Barbershop quartet

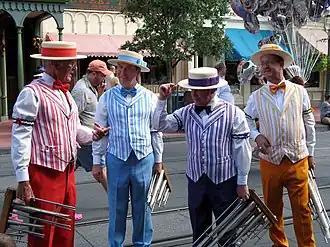
The Dapper Dans at Disney World dressed in traditional barbershop quartet style in 2006

In competition, barbershop quartets generally wear coordinated outfits to mark them as members of the same group. The Society Contest and Judging Committee of the Barbershop Harmony Society notes in their rule book that aesthetics are important to competitive success: "The judge responds to both the vocal and visual aspects of the performance, but the judge principally evaluates the interaction of those aspects as they work together to create the image of the song."